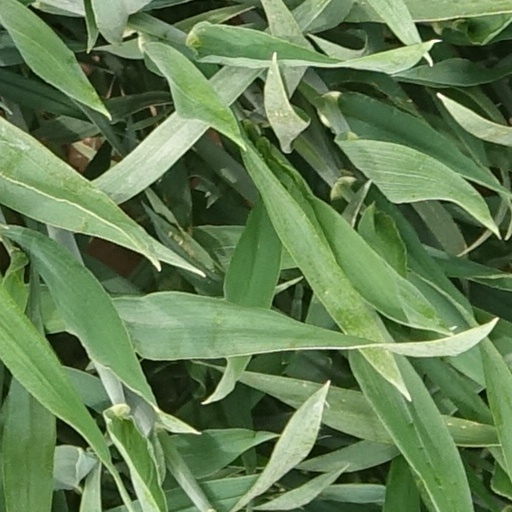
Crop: wheat